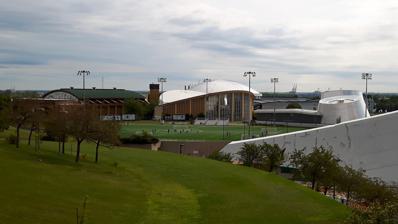
Building: Centre Pierre Charbonneau
Country: Canada
Year built: 1957
Sports arena located at Olympic Park in Montreal, Quebec, Canada For other uses, see Charbonneau . Centre Pierre-Charbonneau Location 3000, rue Viau Montreal , Quebec H1V 3J3 Owner City of Montreal Capacity Basketball : 2,700 Construction Opened 1957 Architect Paul Lambert Tenants Montreal Matrix ( ABA ) (2005–2008) Montreal Sasquatch ( PBL ) (2009) Montreal Jazz ( NBL Canada ) (2012–2013) Montreal Tundra ( TBL ) (2023–present) The Basketball League game between the Montreal Tundra and the Lehigh Valley Vipers , April 2023 Centre Pierre Charbonneau is a community centre located in the Olympic Park in Montreal , Quebec , Canada. It was built in 1957 and its gymnasium holds 2,700 people. The arena has hosted a variety of events, including the wrestling events at the 1976 Summer Olympics . Events In September 2016, Montreal Roller Derby hosted a 2016 International Women's Flat Track Derby Association Division 1 roller derby playoff tournament at the venue. Basketball It has been the home arena for a variety of short-lived minor league basketball teams: Montreal Jazz of the National Basketball League of Canada . Montreal Matrix of the American Basketball Association Montreal Sasquatch of the Premier Basketball League Montreal Tundra of The Basketball League (2023-present) See also Thin-shell structure List of thin shell structures References